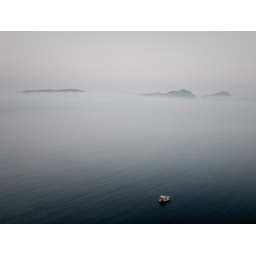
De baai van Navarino en de rots van Chichli-baba in de ochtendnevel. Navarino Bay and the rock of Chichli-Baba in the morning dew